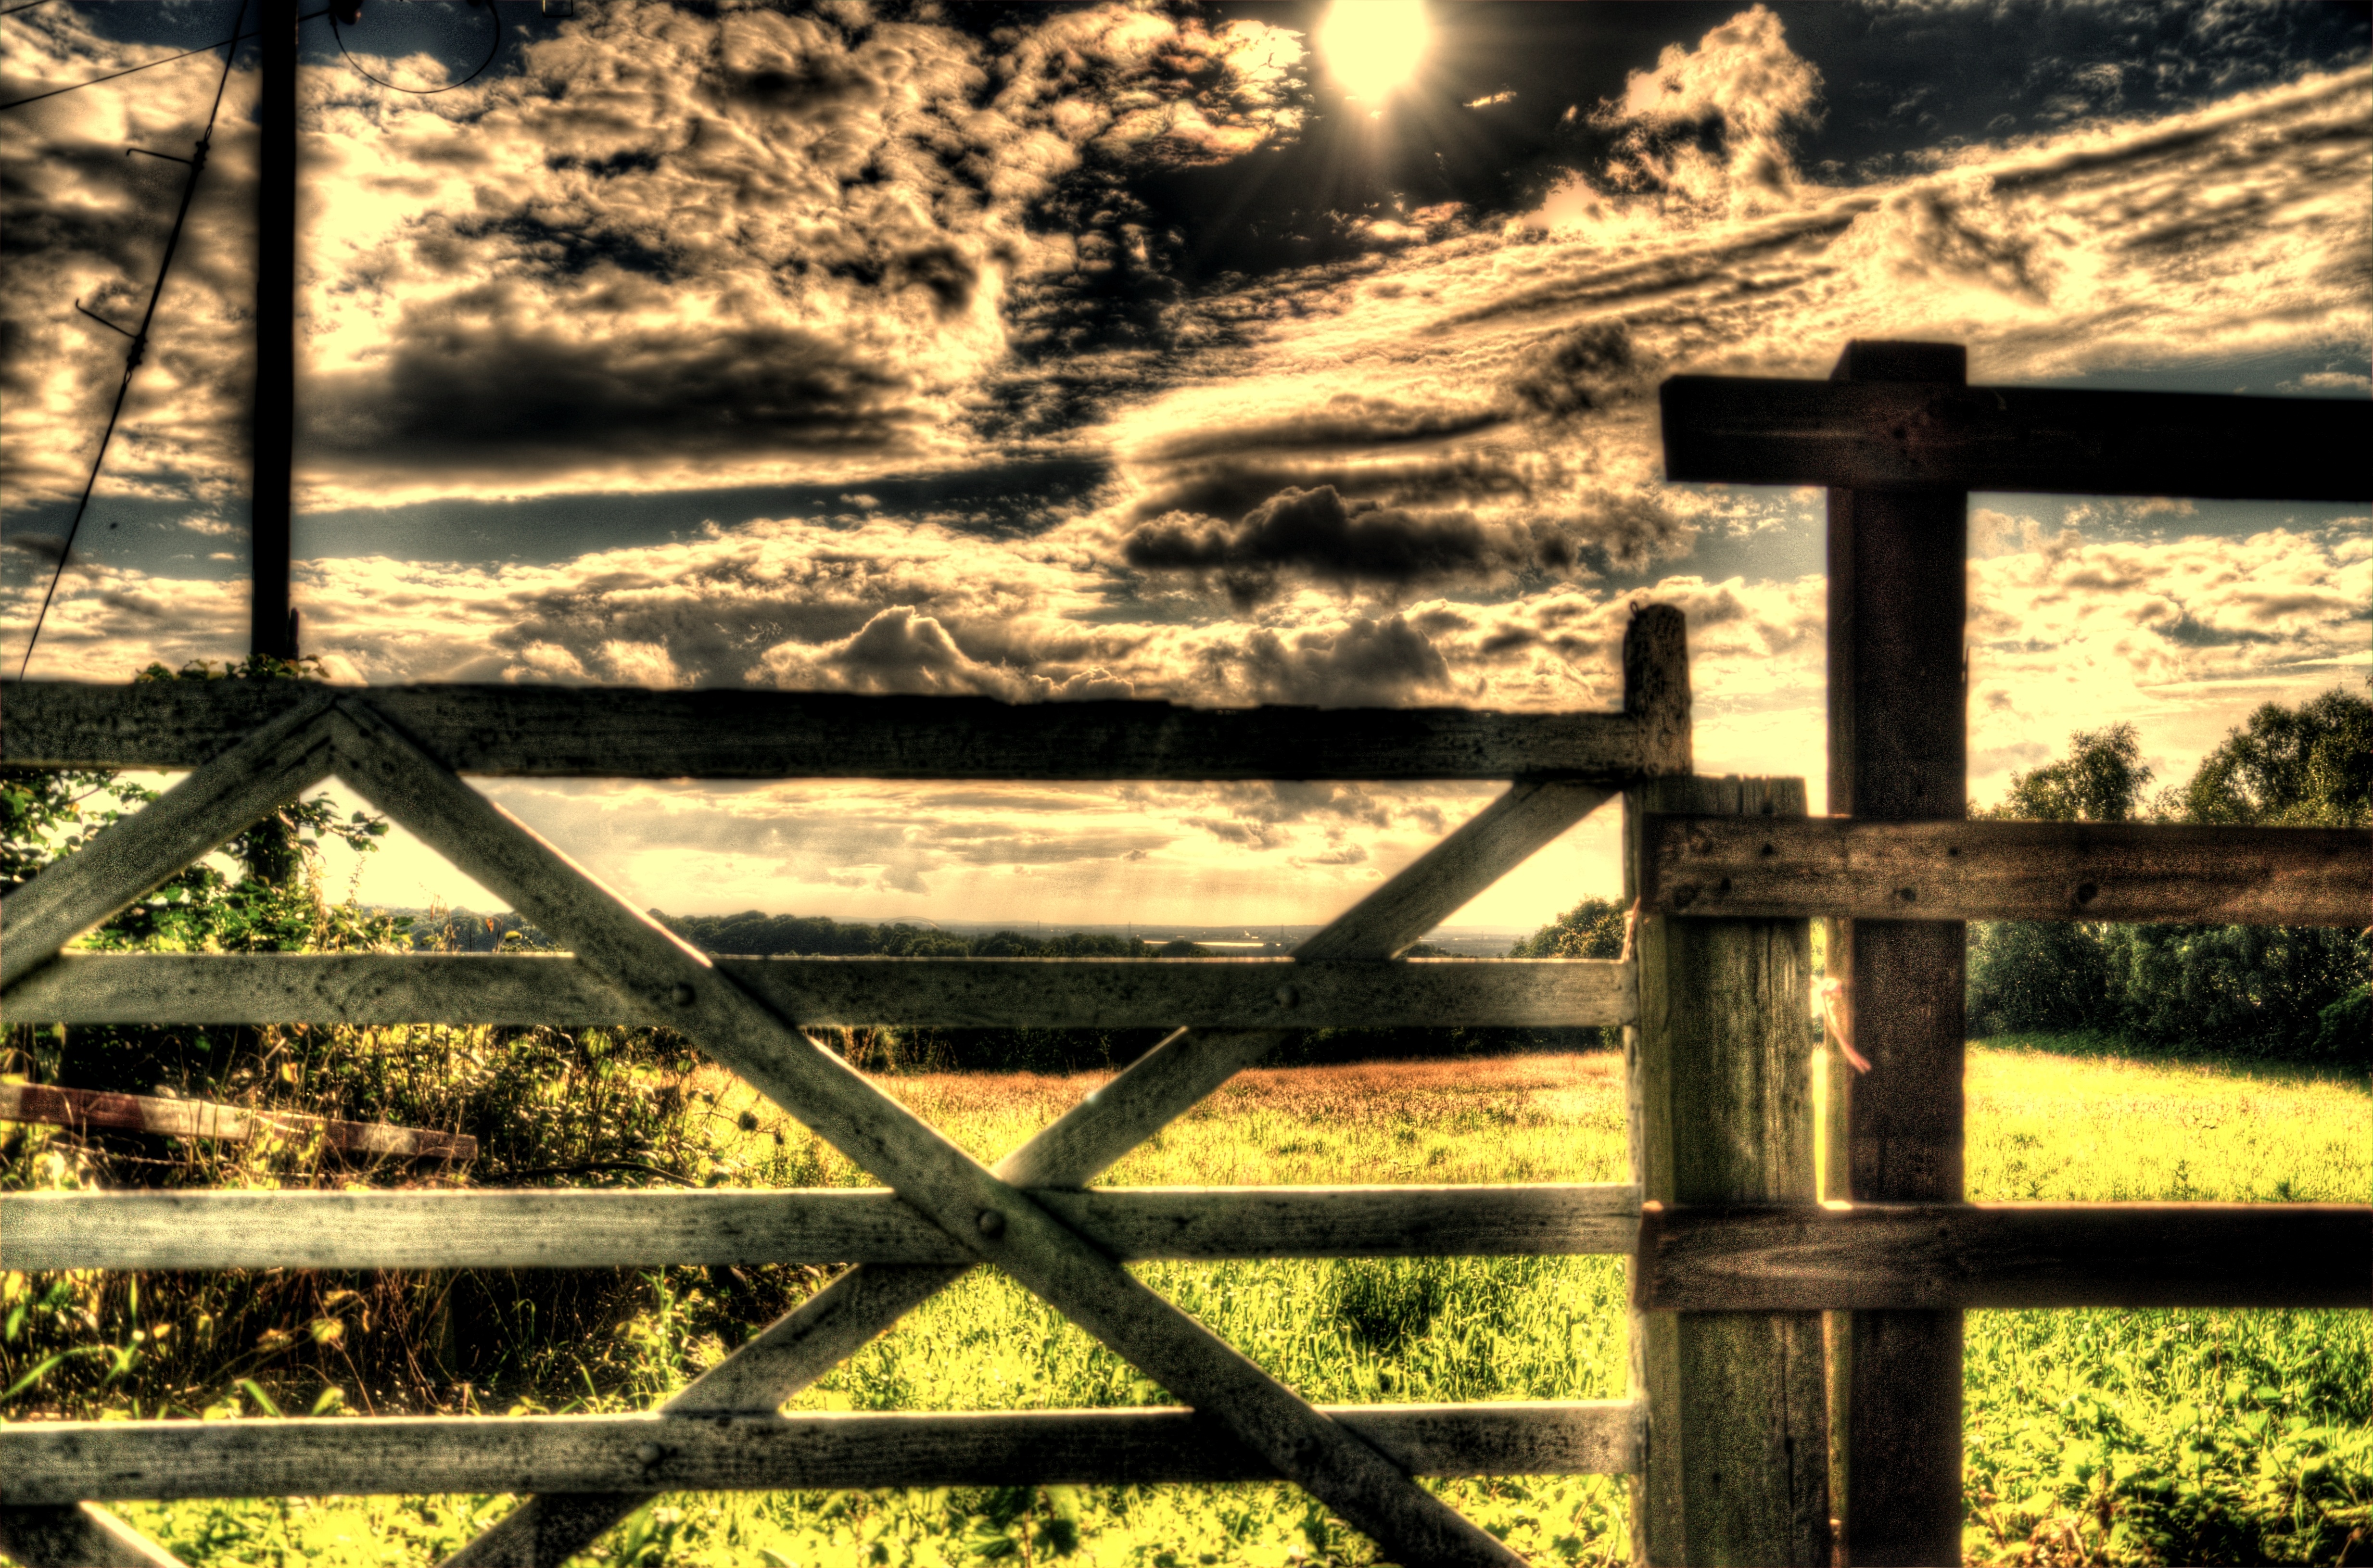
landscape, tree, nature, light, cloud, sky, sunset, farm, countryside, sunlight, morning, dusk, evening, reflection, agriculture, england, hdr, beauty, rural area